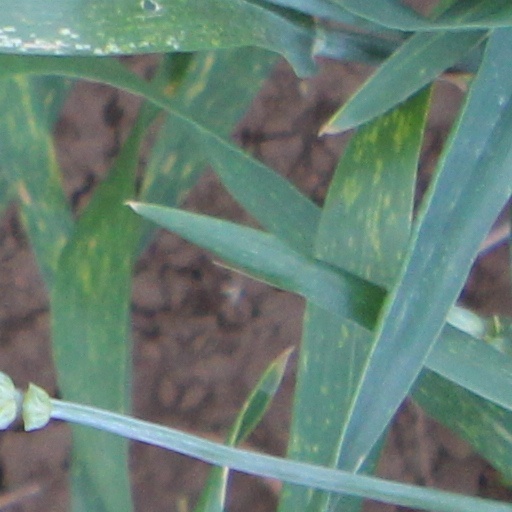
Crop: wheat